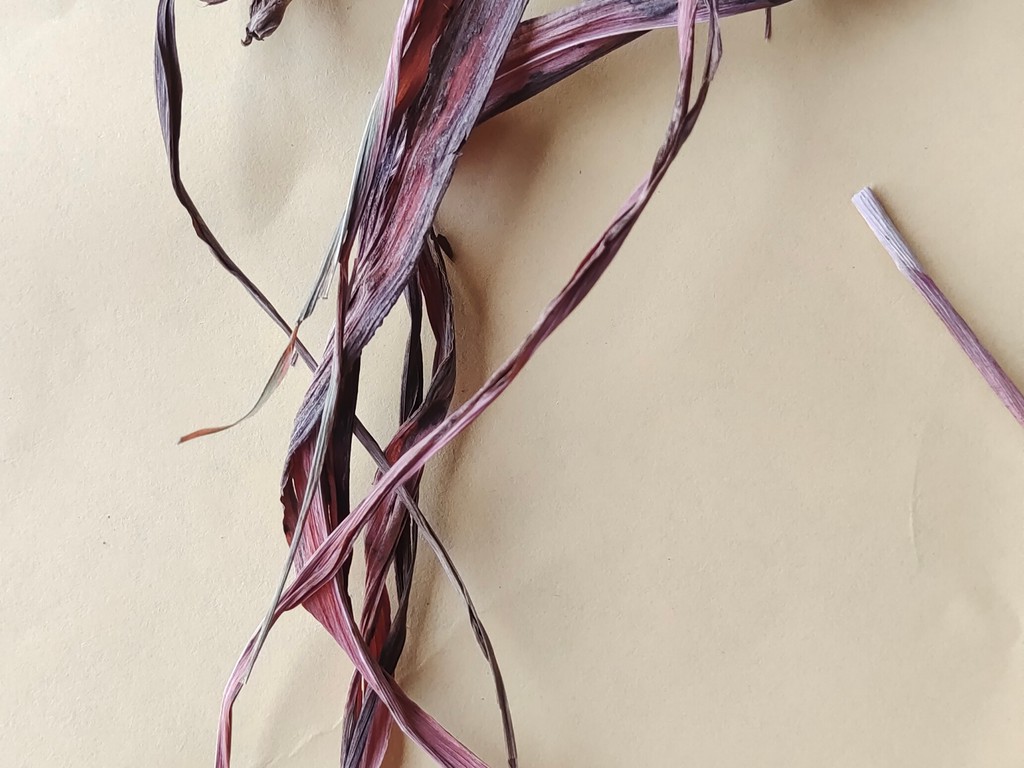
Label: Dried